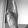
ASL letter: K